Media in Chennai

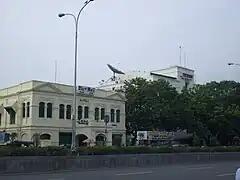
The offices of "The Hindu" and the now-defunct "The Mail" in Anna Salai

Newspaper publishing started in Chennai with the launch of a weekly, "The Madras Courier", in 1785. It was followed by the weeklies "Azdarar", the first Armenian language newspaper ever published, in 1794, and "The Madras Gazette" and "The Government Gazette" in 1795. "The Spectator", founded in 1836, was the first English newspaper in Chennai to be owned by an Indian and became the city's first daily newspaper in 1853. The first Tamil newspaper, "Swadesamitran", was launched in 1899. The first Telugu journal printed in Madras was "Satya Doota" in 1835.